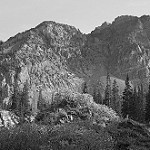
Label: B & W